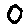
Label: 0